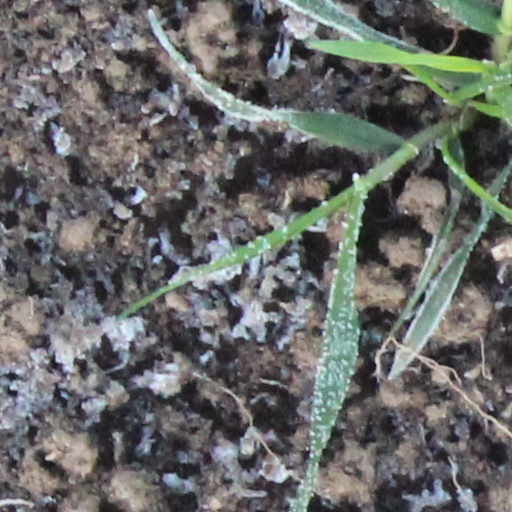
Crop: wheat